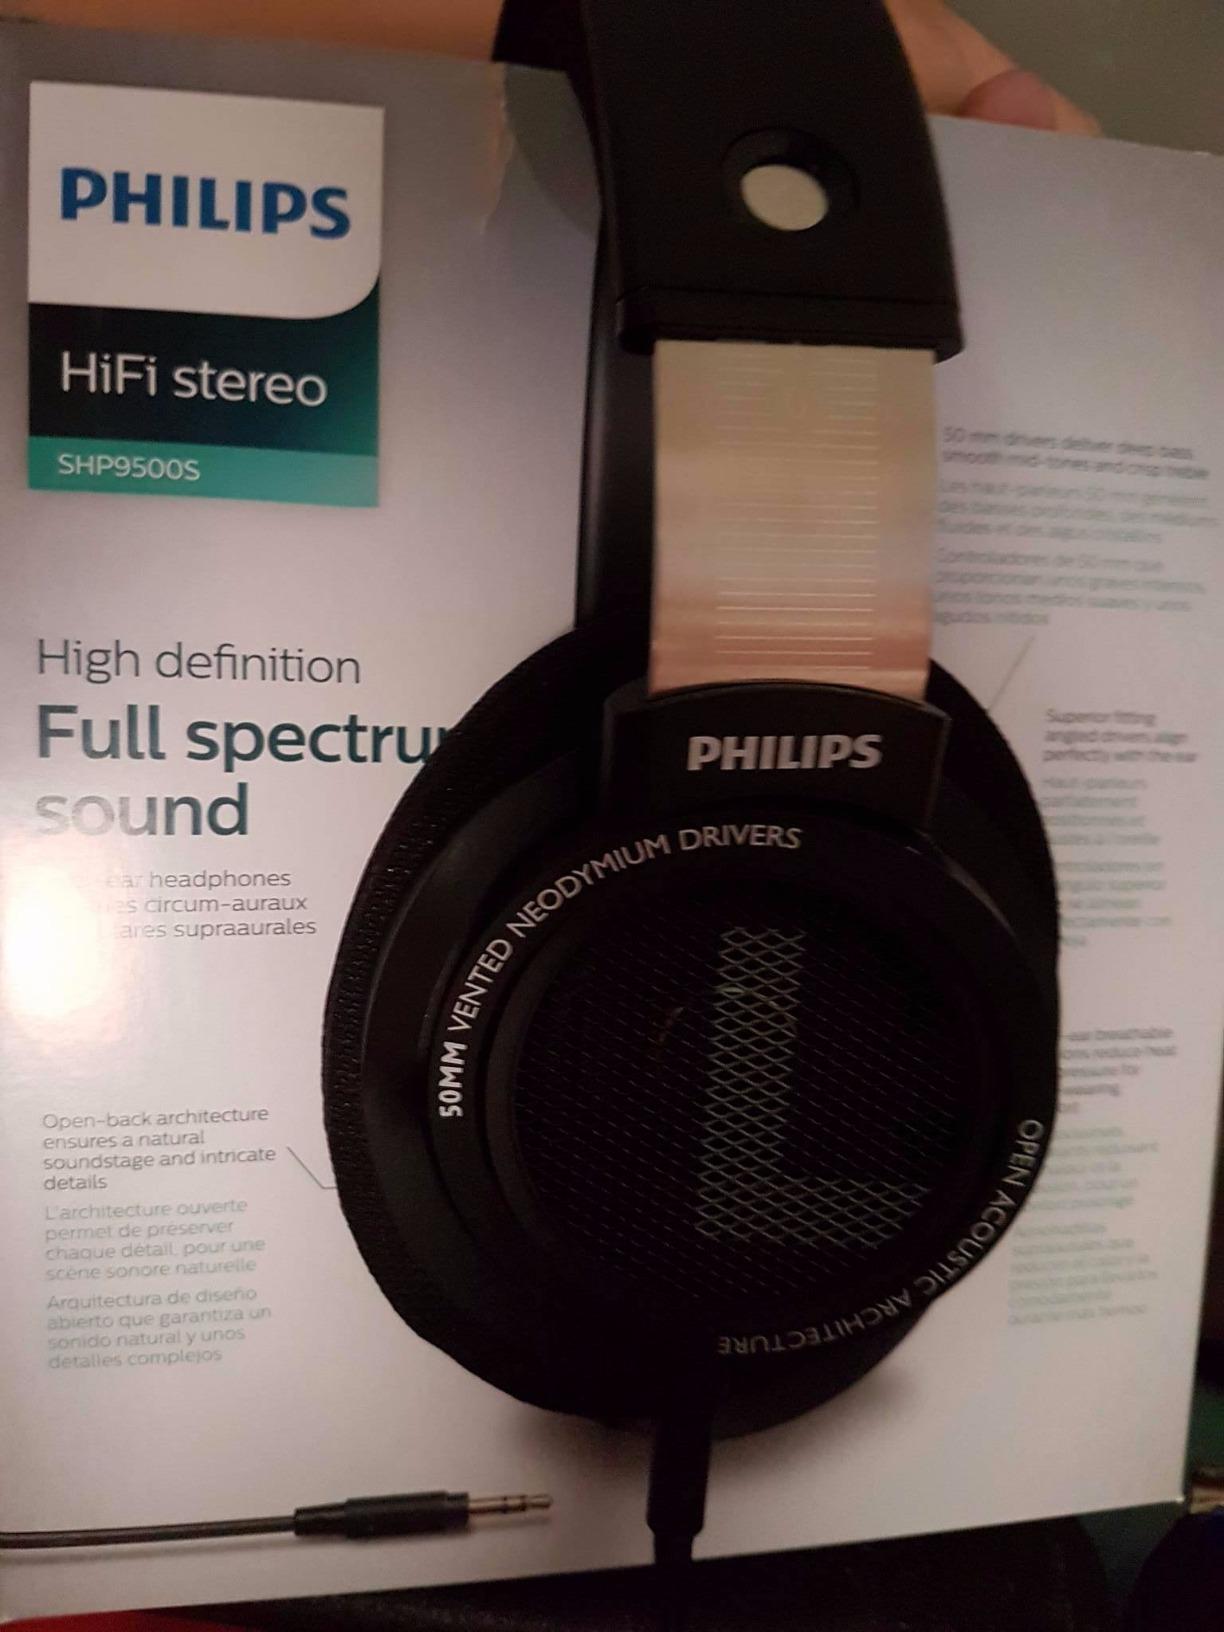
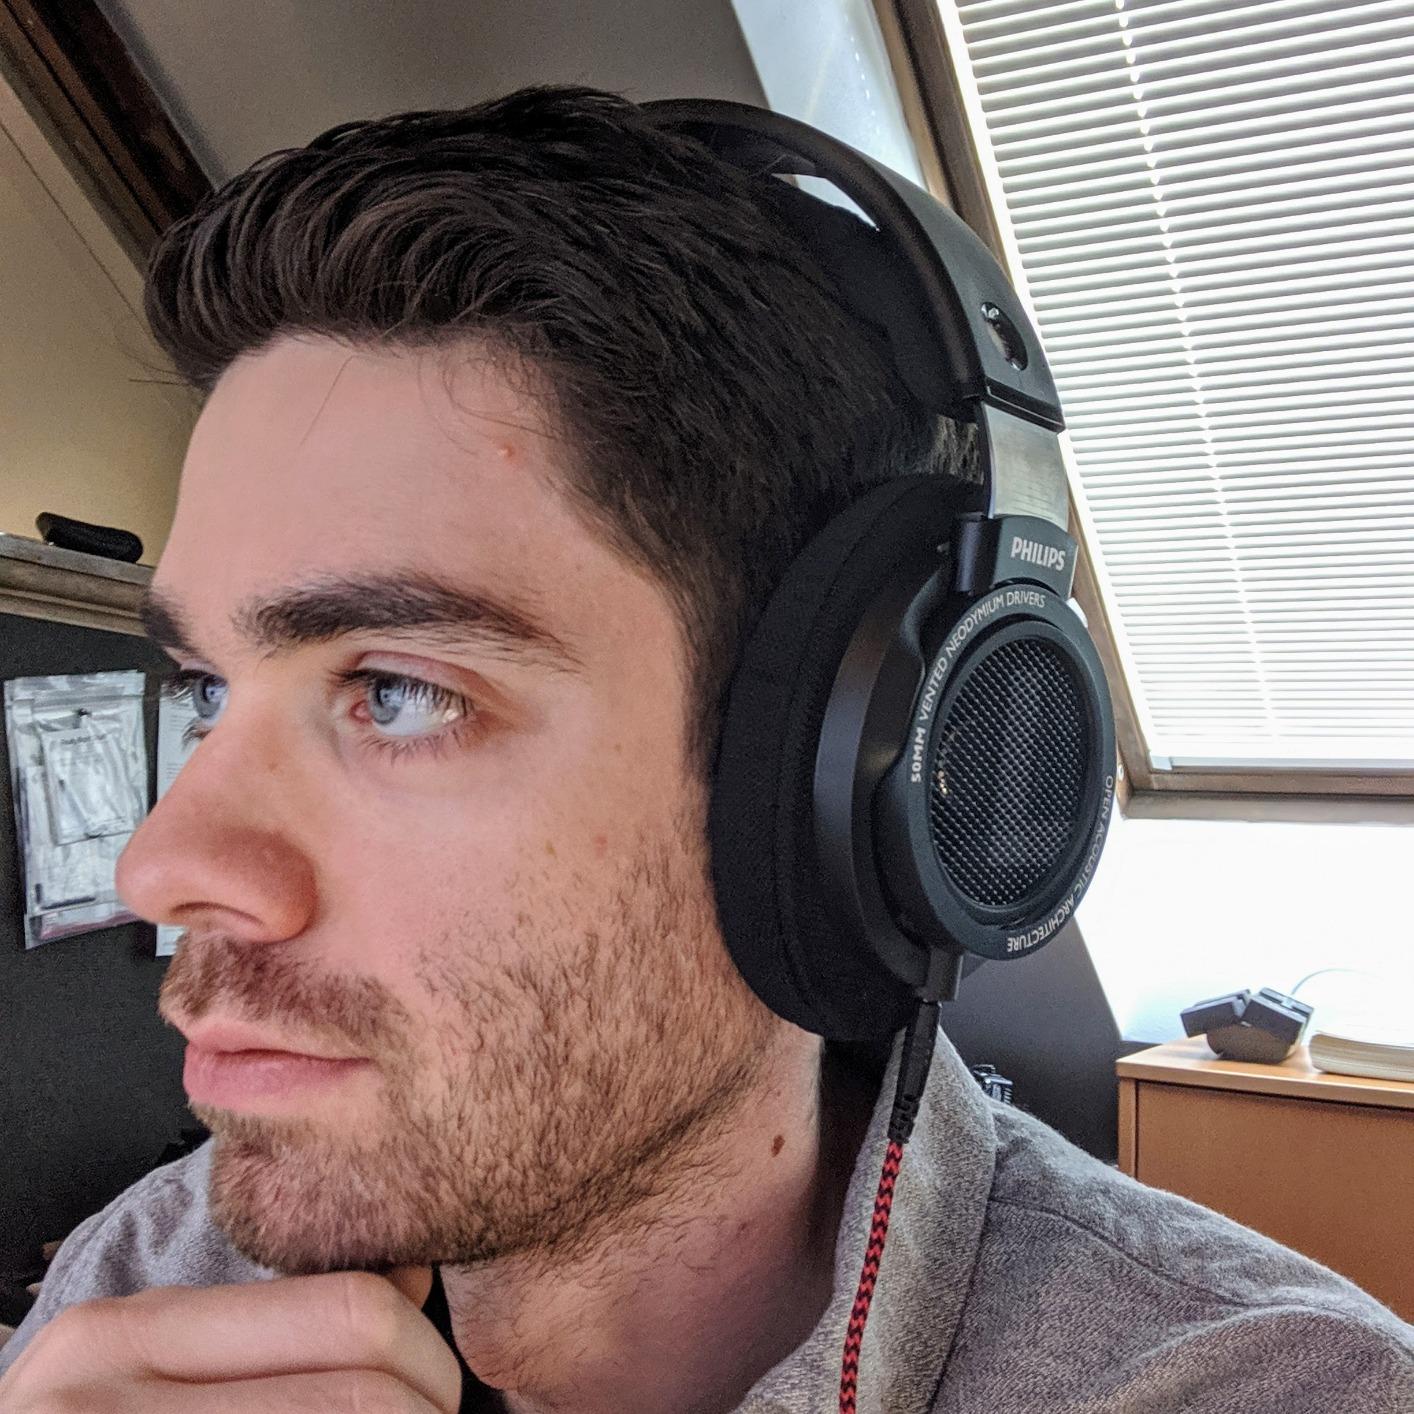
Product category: headphones
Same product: yes